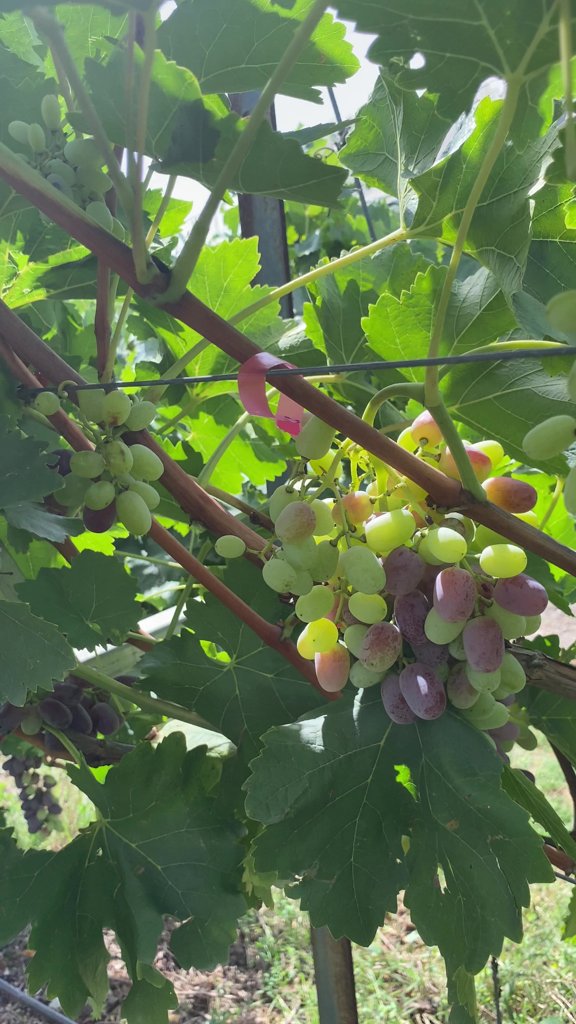
Berries visible: 79
Grape clusters: 3